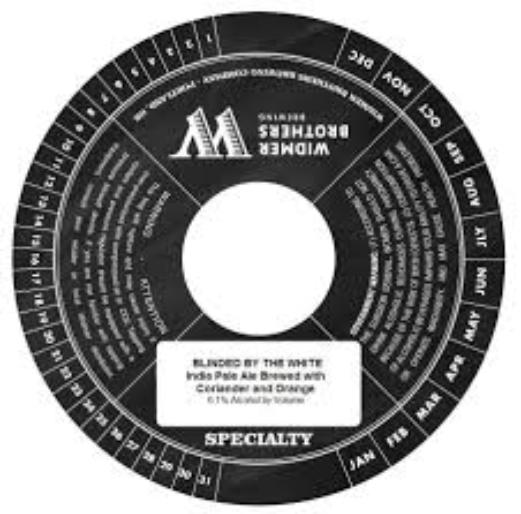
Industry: Food